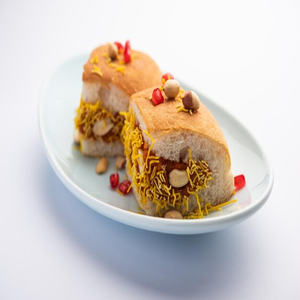
Dish: dabeli